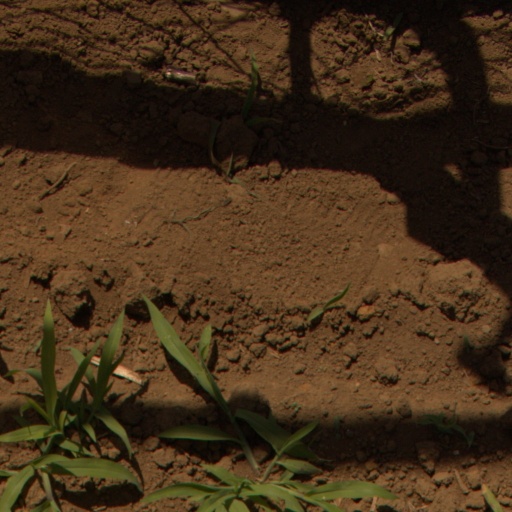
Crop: Jerusalem artichoke